Emerson Emory

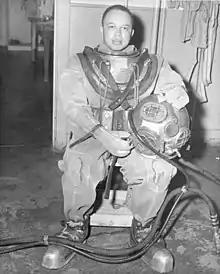
Emory in standard diving dress while serving in the United States Naval Reserve

Emory enlisted in the United States Army at the age of 18 and served in the Quartermaster Corps in both the European and Pacific Theaters of World War II. In 1946, he was honorably discharged from the Army.